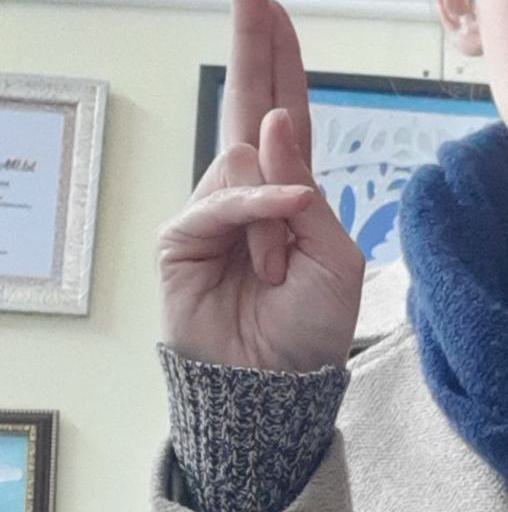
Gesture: two_up